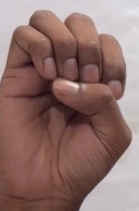
ASL sign: E